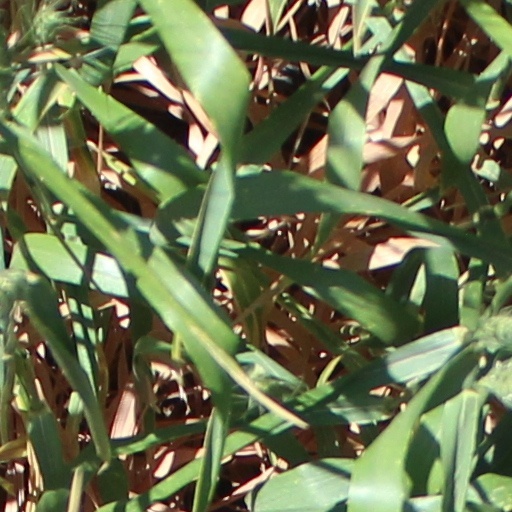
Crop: wheat